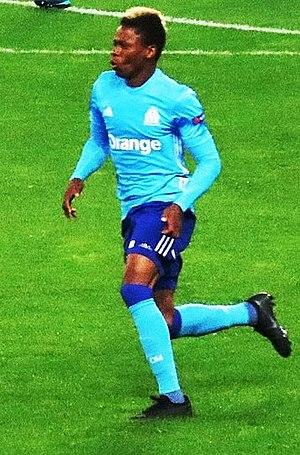
Buéa ou Buea est une ville du Cameroun qui se situe au pied du Mont Cameroun, un volcan en activité, à 1 000 mètres d'altitude. c'est la capitale de la région Sud-Ouest du pays.